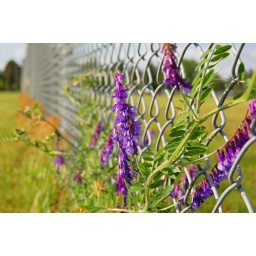
These flowers are determined to beautify the fence around the school yard. Can't say that I'm disappointed!